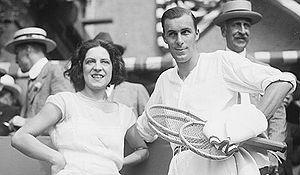
William Tatem « Bill » Tilden II, né à Philadelphie le 10 février 1893 et mort le 5 juin 1953, est un joueur de tennis américain dont la carrière s'étend de 1918 à 1953.
Les Internationaux de France, ou Tournoi de Roland-Garros, ou plus simplement Roland-Garros par métonymie, est un tournoi de tennis sur terre battue créé en 1925 et qui se tient annuellement depuis 1928 à Paris, dans le stade Roland-Garros. Il succède au Championnat de France créé en 1891. Organisé par la Fédération française de tennis, il se déroule sur la dernière semaine de mai et la première semaine de juin. Il est l'un des quatre tournois du Grand Chelem, le deuxième dans le calendrier après l'Open d'Australie en janvier. Suivent le tournoi de Wimbledon, dernière semaine de juin et première semaine de juillet, puis l'US Open en août. Dans le monde du tennis à majorité anglophone, le tournoi est aussi connu sous le nom de French Open depuis 1968, première année de l'ère Open.